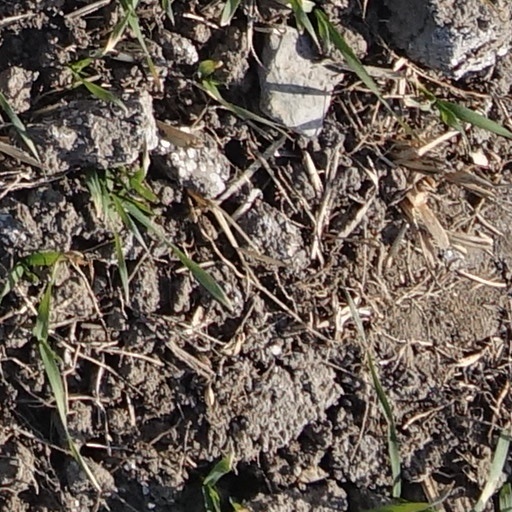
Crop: wheat